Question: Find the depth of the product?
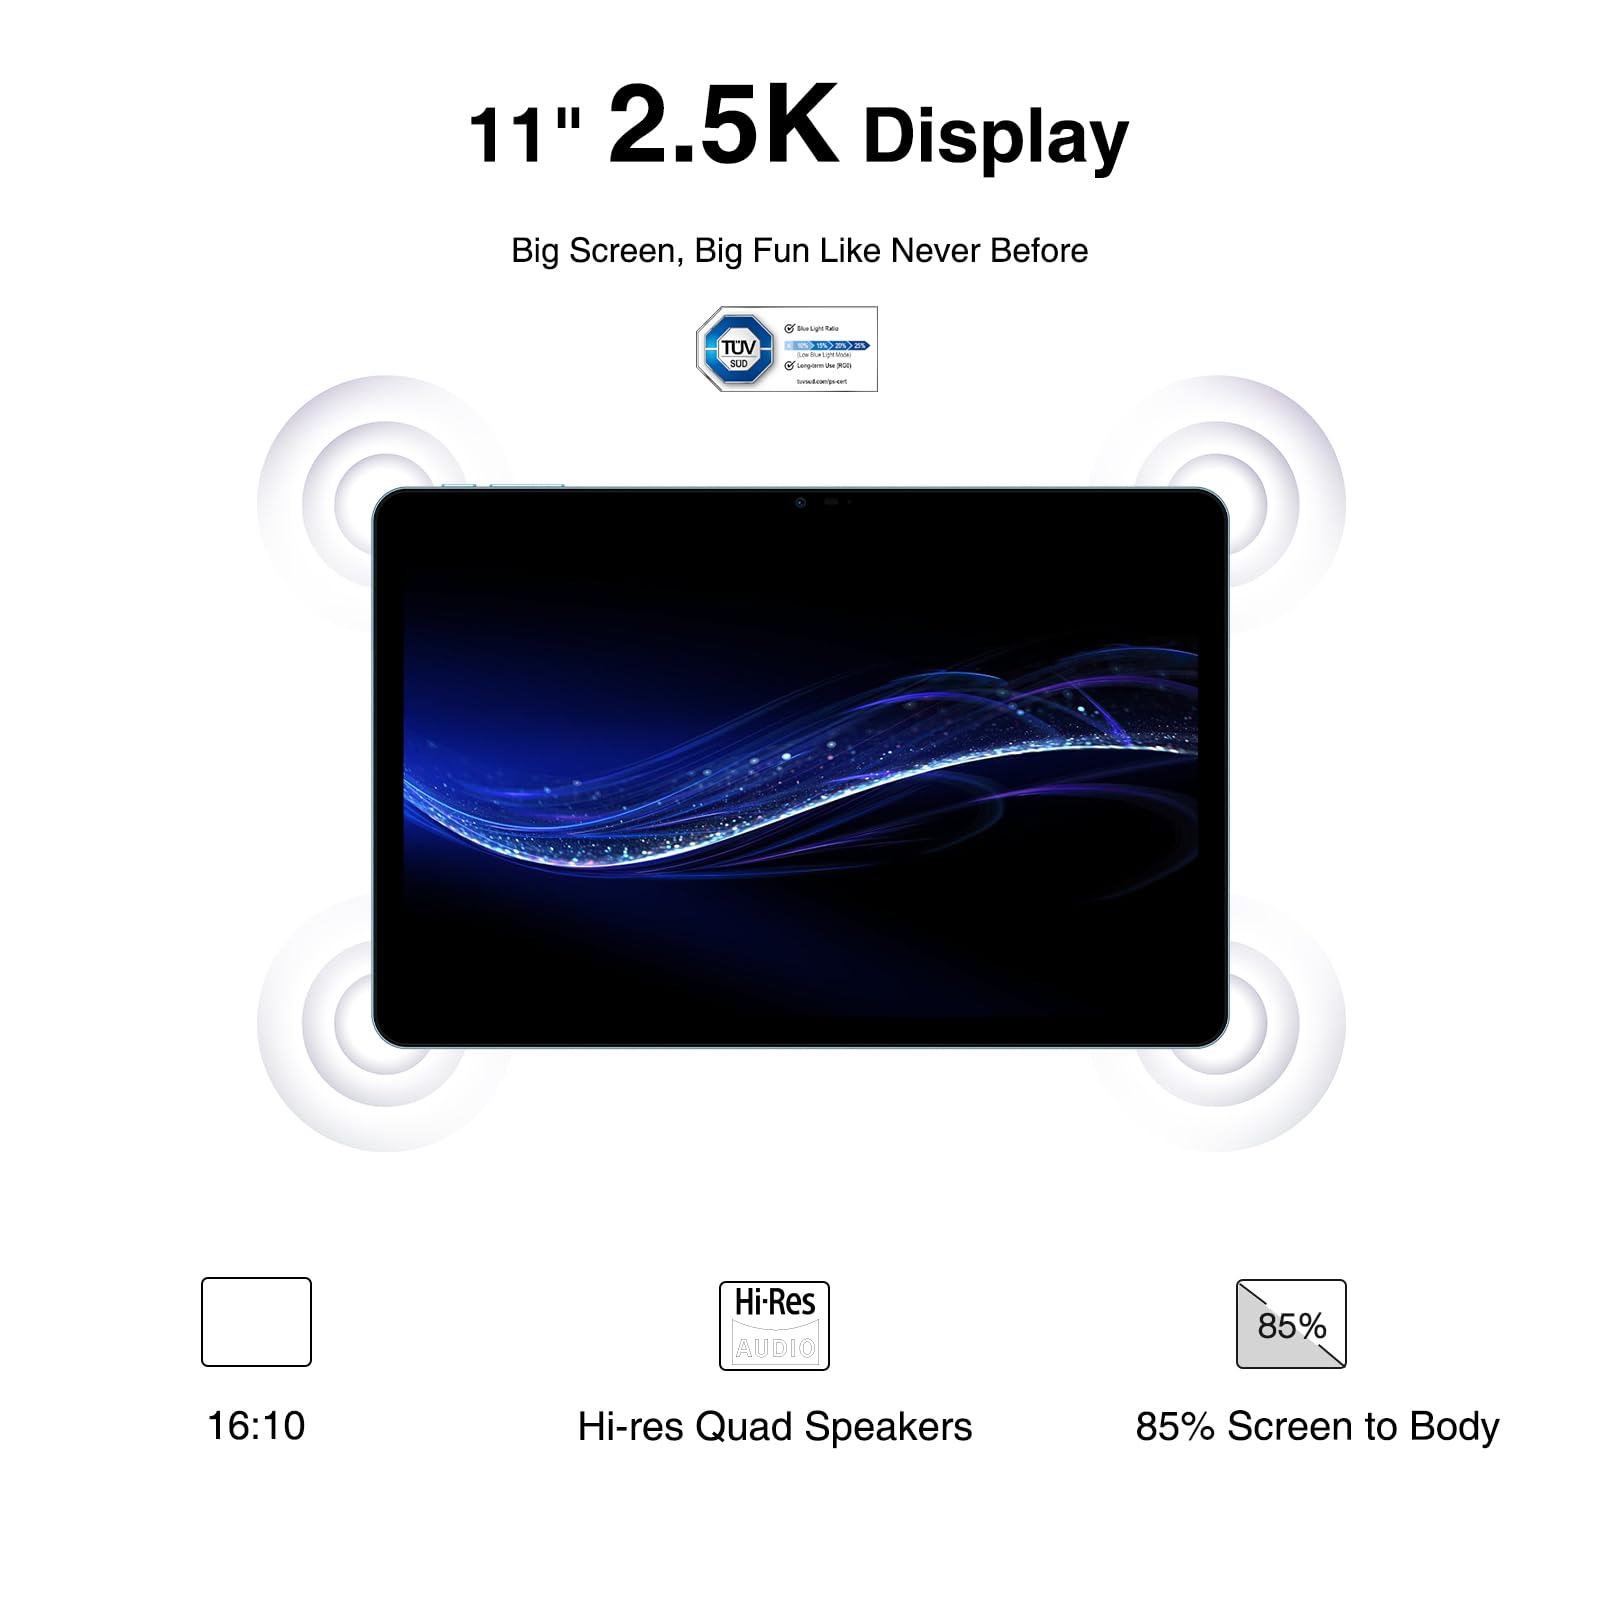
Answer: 11.0 inch